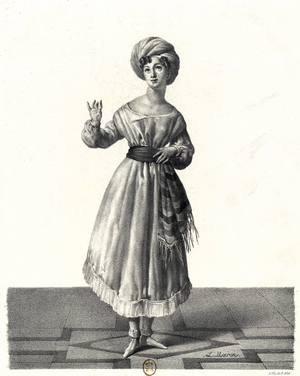
Anaïs-Pauline-Nathalie Aubert dite Mademoiselle Anaïs, née en 1798 ou 1802 à Paris et morte le 25 juillet 1871 à Louveciennes, est une actrice française.